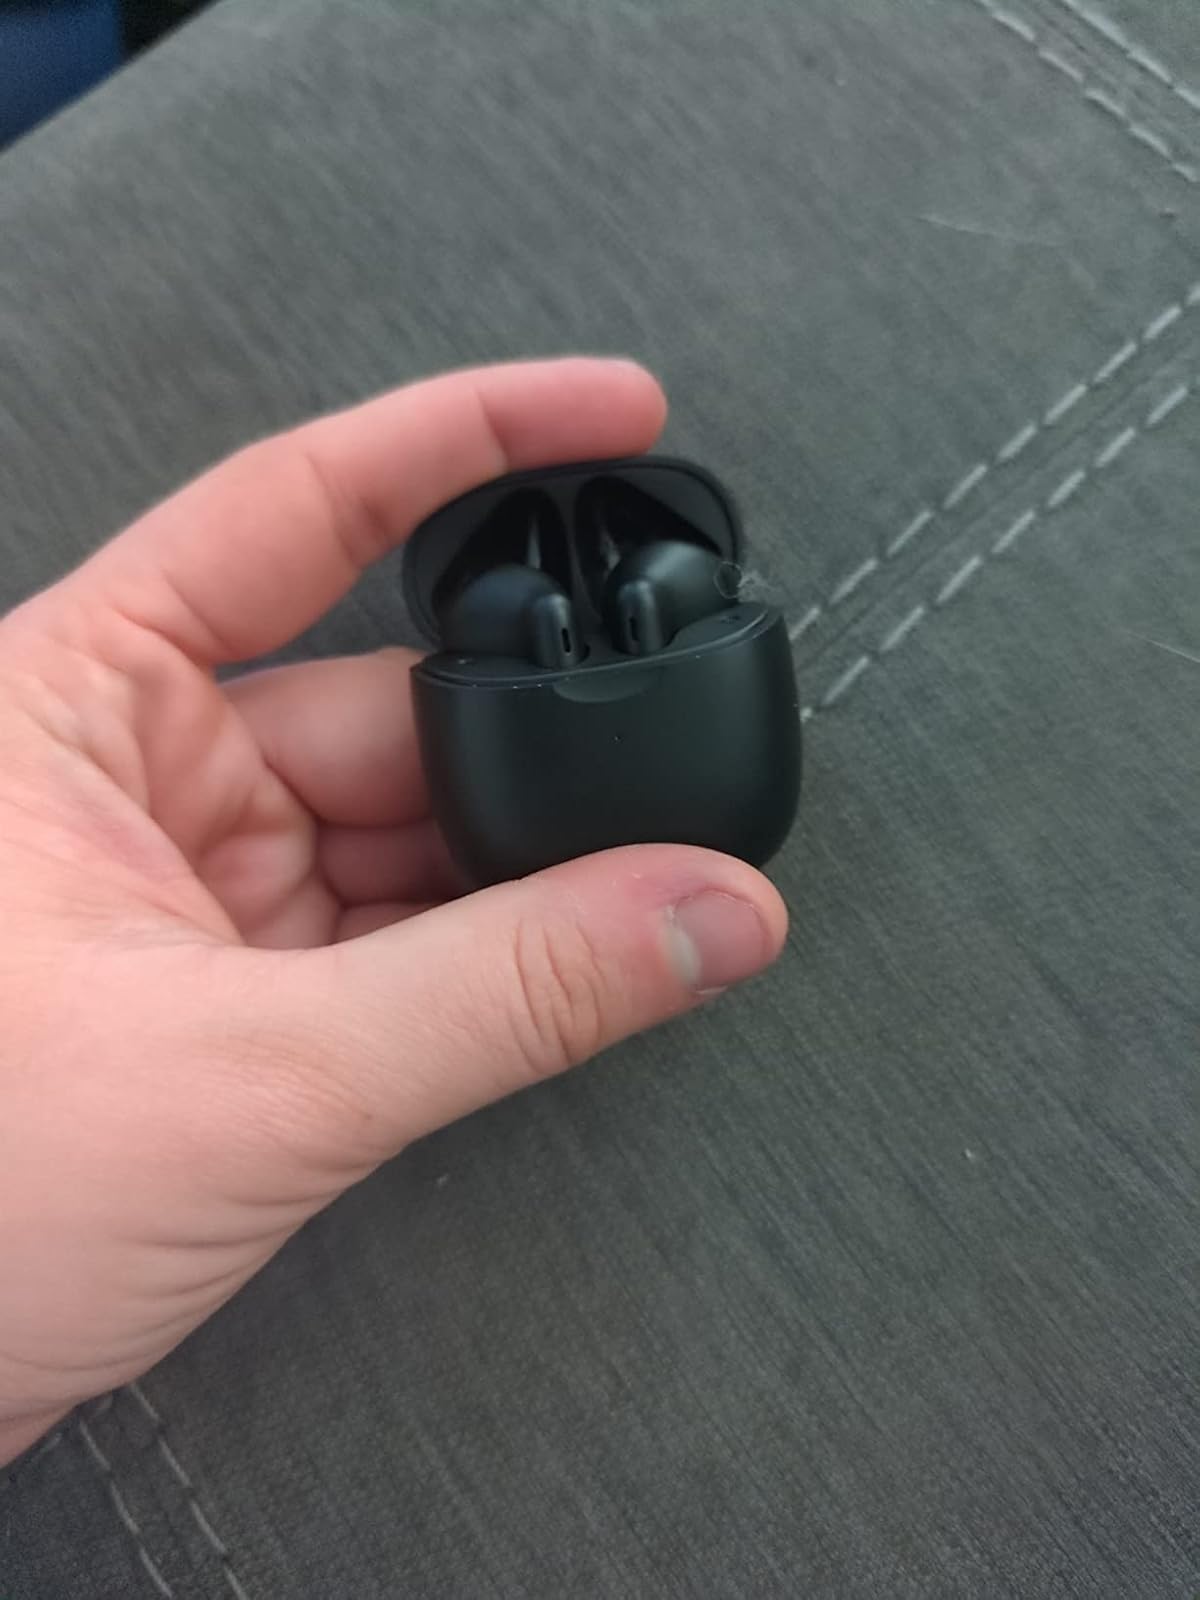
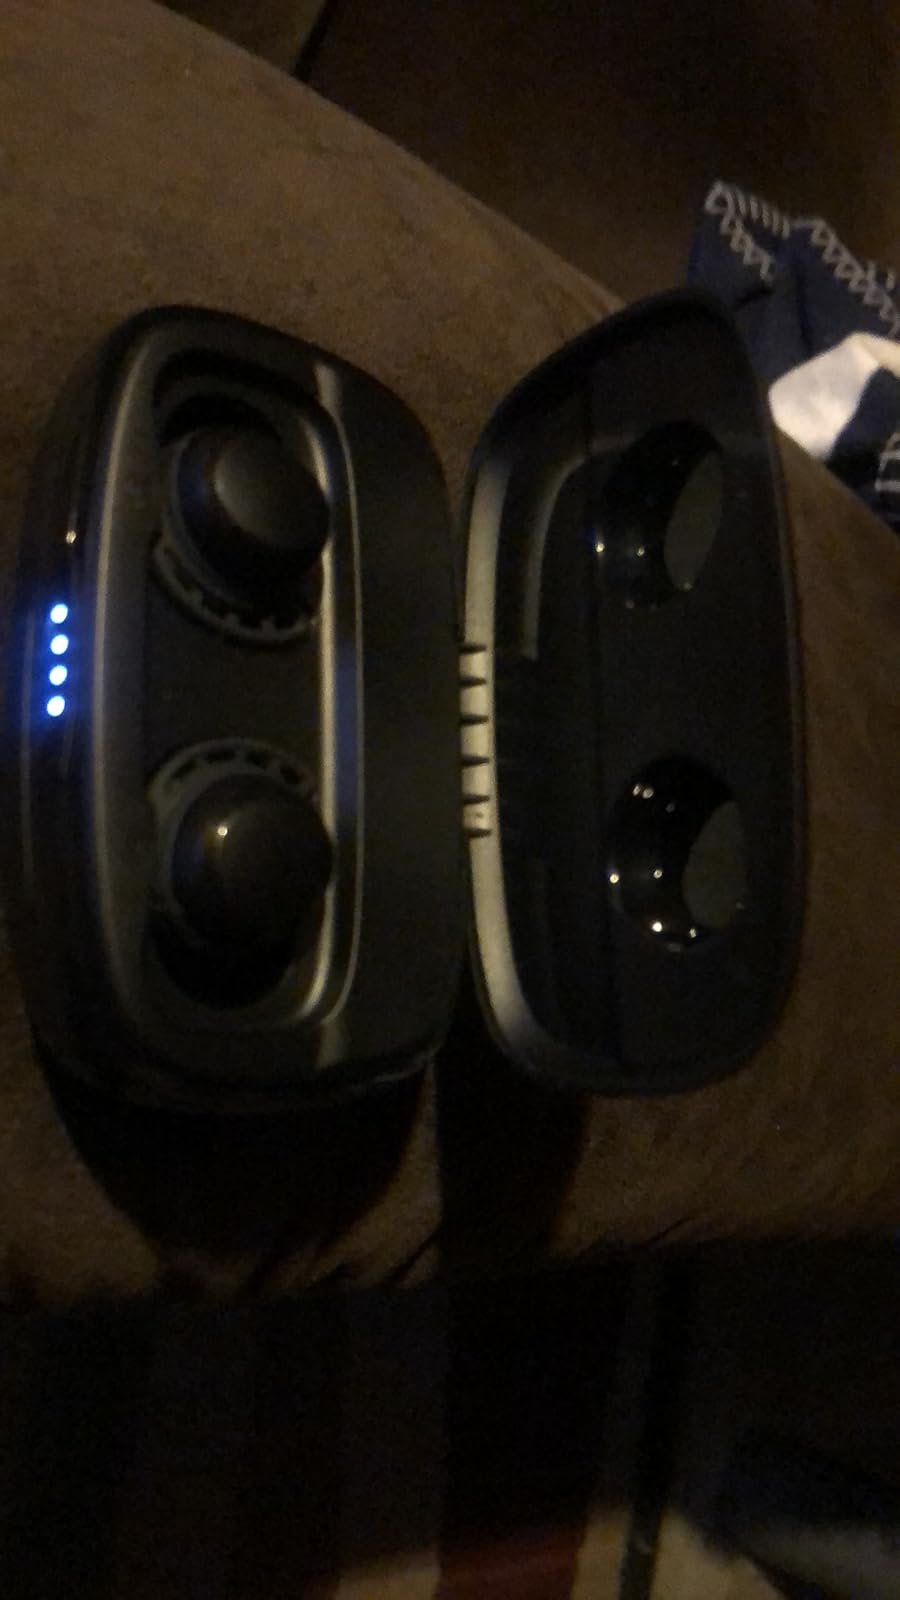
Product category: earbuds
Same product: no